Finkbine-Guild Lumber Company

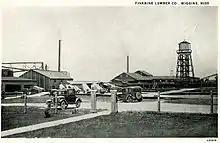
Finkbine Lumber Company sawmill, Wiggins, Mississippi, circa 1920

Up until the 20th century, the virgin pine forests of south Mississippi were virtually untouched by man, because there was no efficient system for transporting cut logs from the forests to sawmills for conversion to lumber. There was an immense expanse of longleaf pine, stretching from Virginia, southwest through nine U.S. States, ending in east Texas, and covering more than 140,000 square miles (363,000 square kilometers). Longleaf pine was the major species of interest to southern lumbermen due to its straightness and durability from a high resin content.